Frank Kerr (footballer)

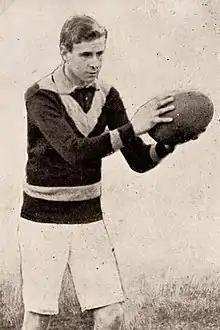
Kerr in 1910

Captain Frank Robison Kerr DSO (5 April 1889 – 3 May 1977) was an Australian rules footballer who played with University in the Victorian Football League (VFL).